Battle of Alesia

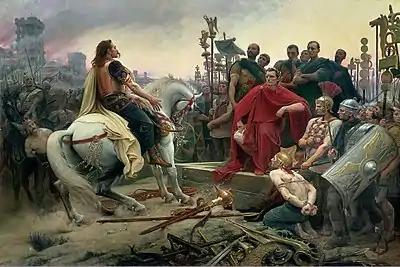
"Vercingetorix Throws Down his Arms at the Feet of Julius Caesar", painted by Lionel Royer in 1899, now in the Crozatier Museum at Le Puy-en-Velay

Alesia proved to be the end of generalized and organized resistance against Caesar's invasion of Gaul and effectively marked the end of the Gallic Wars. In the next year (50 BC) there were mopping-up operations. During the Roman civil wars Gallia was essentially left on its own. Marcus Vipsanius Agrippa became its first governor in 39–38 BC. In 39 BC he settled the Ubians on the west bank of the River Rhine and in 38 BC he suppressed a rebellion in Aquitania. He built a radial network of roads centred on the Gallic capital, Lugdunum (Lyon). Gallia was divided into three Roman provinces; Gallia Aquitania, Gallia Lugdununensis and Gallia Belgica. Only the Arverni kept their independence thanks to their victory against Caesar at the Battle of Gergovia.